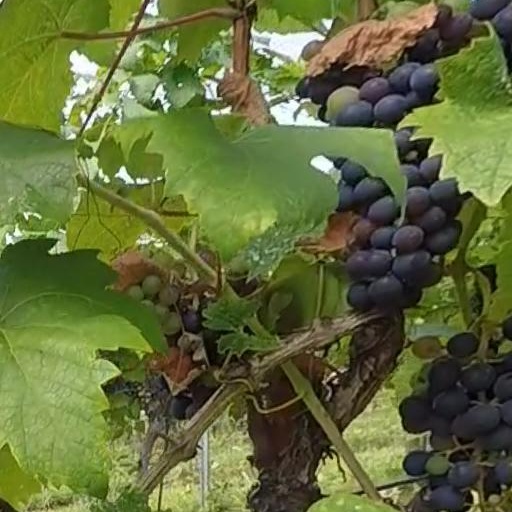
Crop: grape